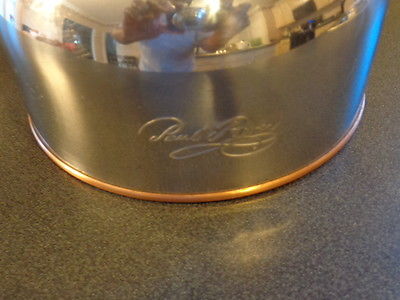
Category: kettle